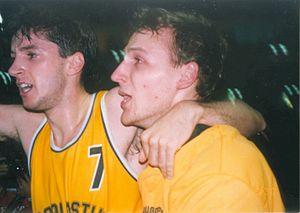
Le KK Split est un club croate de basket-ball qui écrivit les plus belles pages de son histoire européenne sous le nom de Jugoplastika Split dans les années 1980 et 1990.